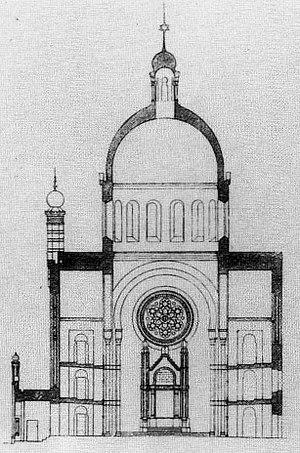
La synagogue de la Glockengasse était, avant la Seconde Guerre mondiale, l'une des deux grandes synagogues de Cologne avec celle de la Roonstrasse. Inaugurée en 1861, elle a été détruite comme celle de la Roonstrasse et comme plus de 600 autres synagogues allemandes, par les nazis lors de la nuit de Cristal du 9 au 10 novembre 1938.